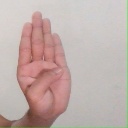
अक्षर: ब